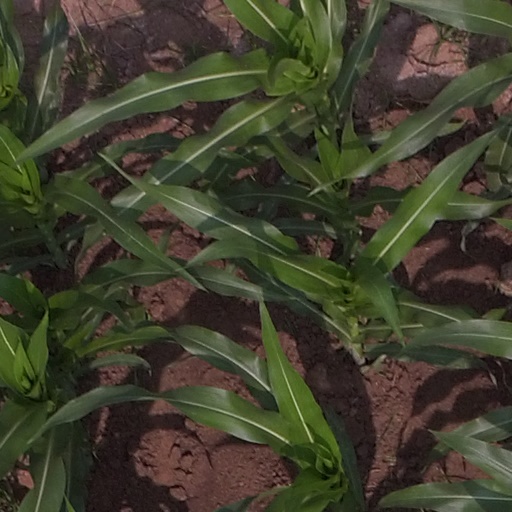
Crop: maize; corn